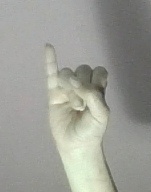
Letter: meem